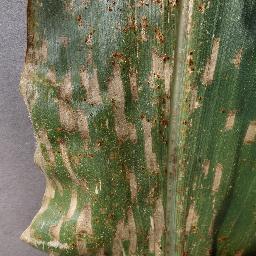
Label: Corn___Cercospora_leaf_spot Gray_leaf_spot